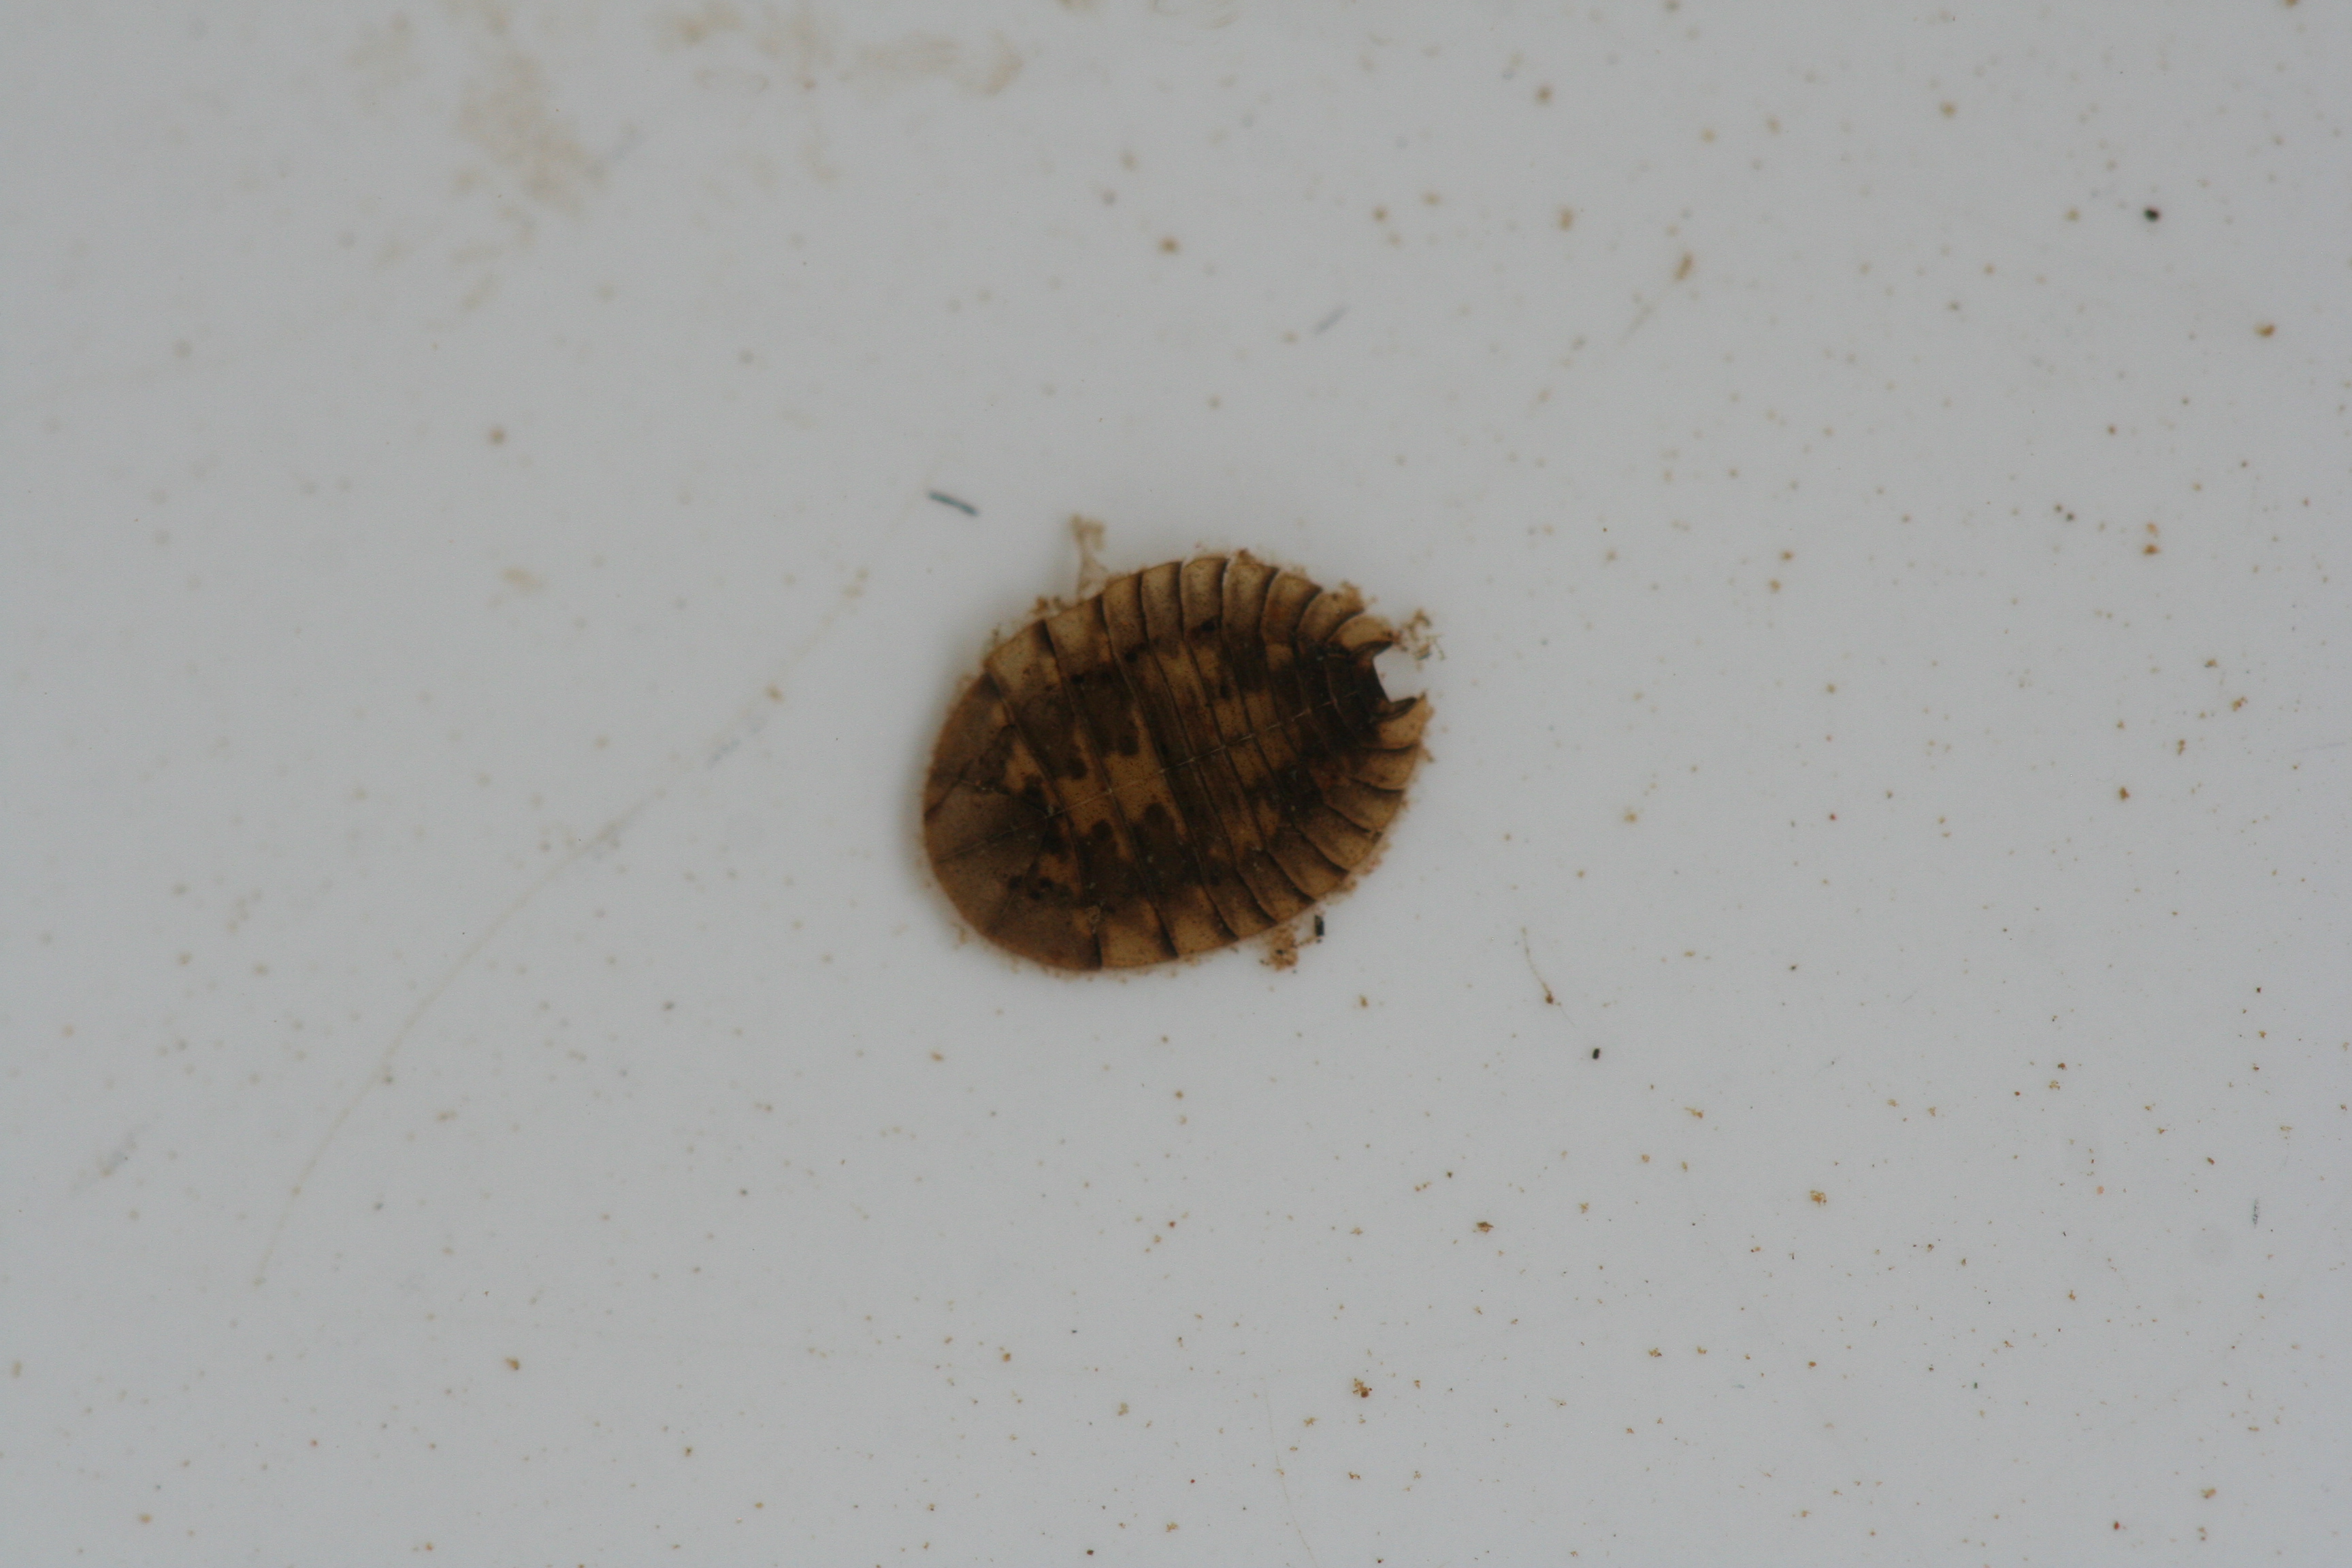
Macroinvertebrate group: bugs_and_beetles